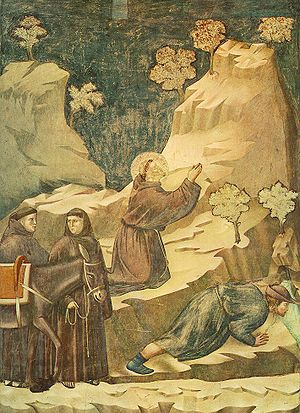
Frans af Assisis liv i Giottos billeder / Giotto: Legenden om Frans
14. Da Frans red op af bjergsiden på en fattig mands æsel, og da denne fattige mand klagede over tørst, gav Frans sig til at bede, og staks sprang and frem af klippen.
Giotto di Bondone og hans værksted malede i årene 1297-1300 en cyklus af billeder til Frans af Assisis helgenlegende, sådan som den var kendt gennem Thomas af Celanos og Bonaventuras værker.